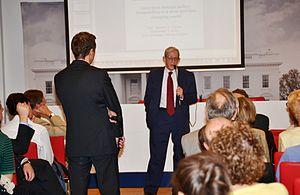
Stephen Philip Cohen est un professeur et politologue américain.